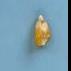
Maize quality: Bad